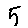
Label: 5